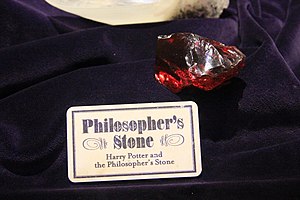
Magiske objekter i Harry Potter / Dødsregalierne / Genopstandelsesstenen
Genopstandelsesstenen
Den følgende liste indeholder Magiske objekter i Harry Potter-serien. Alle disse ting eksisterer for personerne i J.K. Rowlings romanserie.